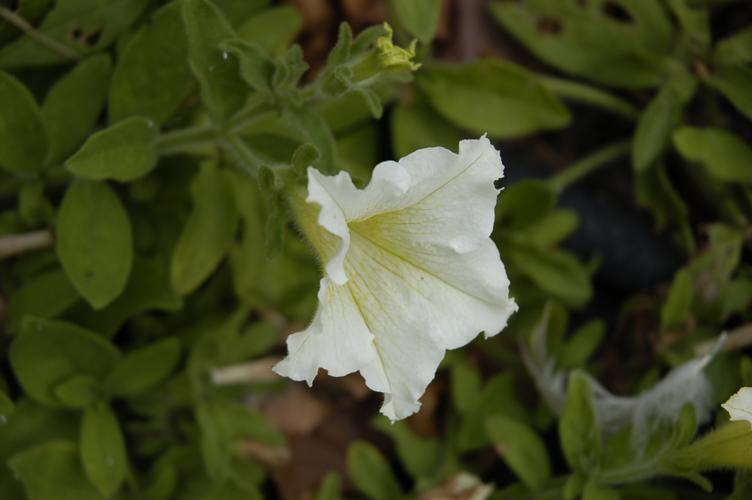
Label: petunia